Interstate 35E (Texas)

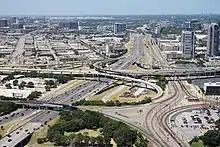
I-35E interchange with State Highway Spur 366 (Spur 366)

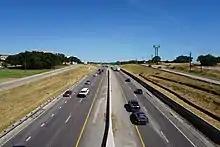
I-35E in Denton

I-35E replaced most of US 77 between Hillsboro and Denton. US 77 is unsigned along the route, with the exception of the highway that runs through Waxahachie–Red Oak and Denton. I-35E was completed in the early 1960s.